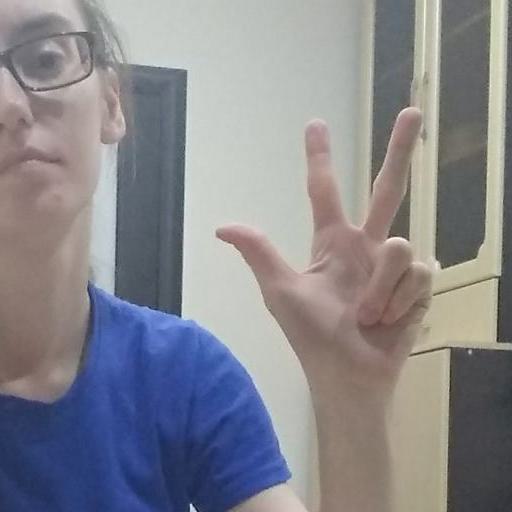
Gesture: three2